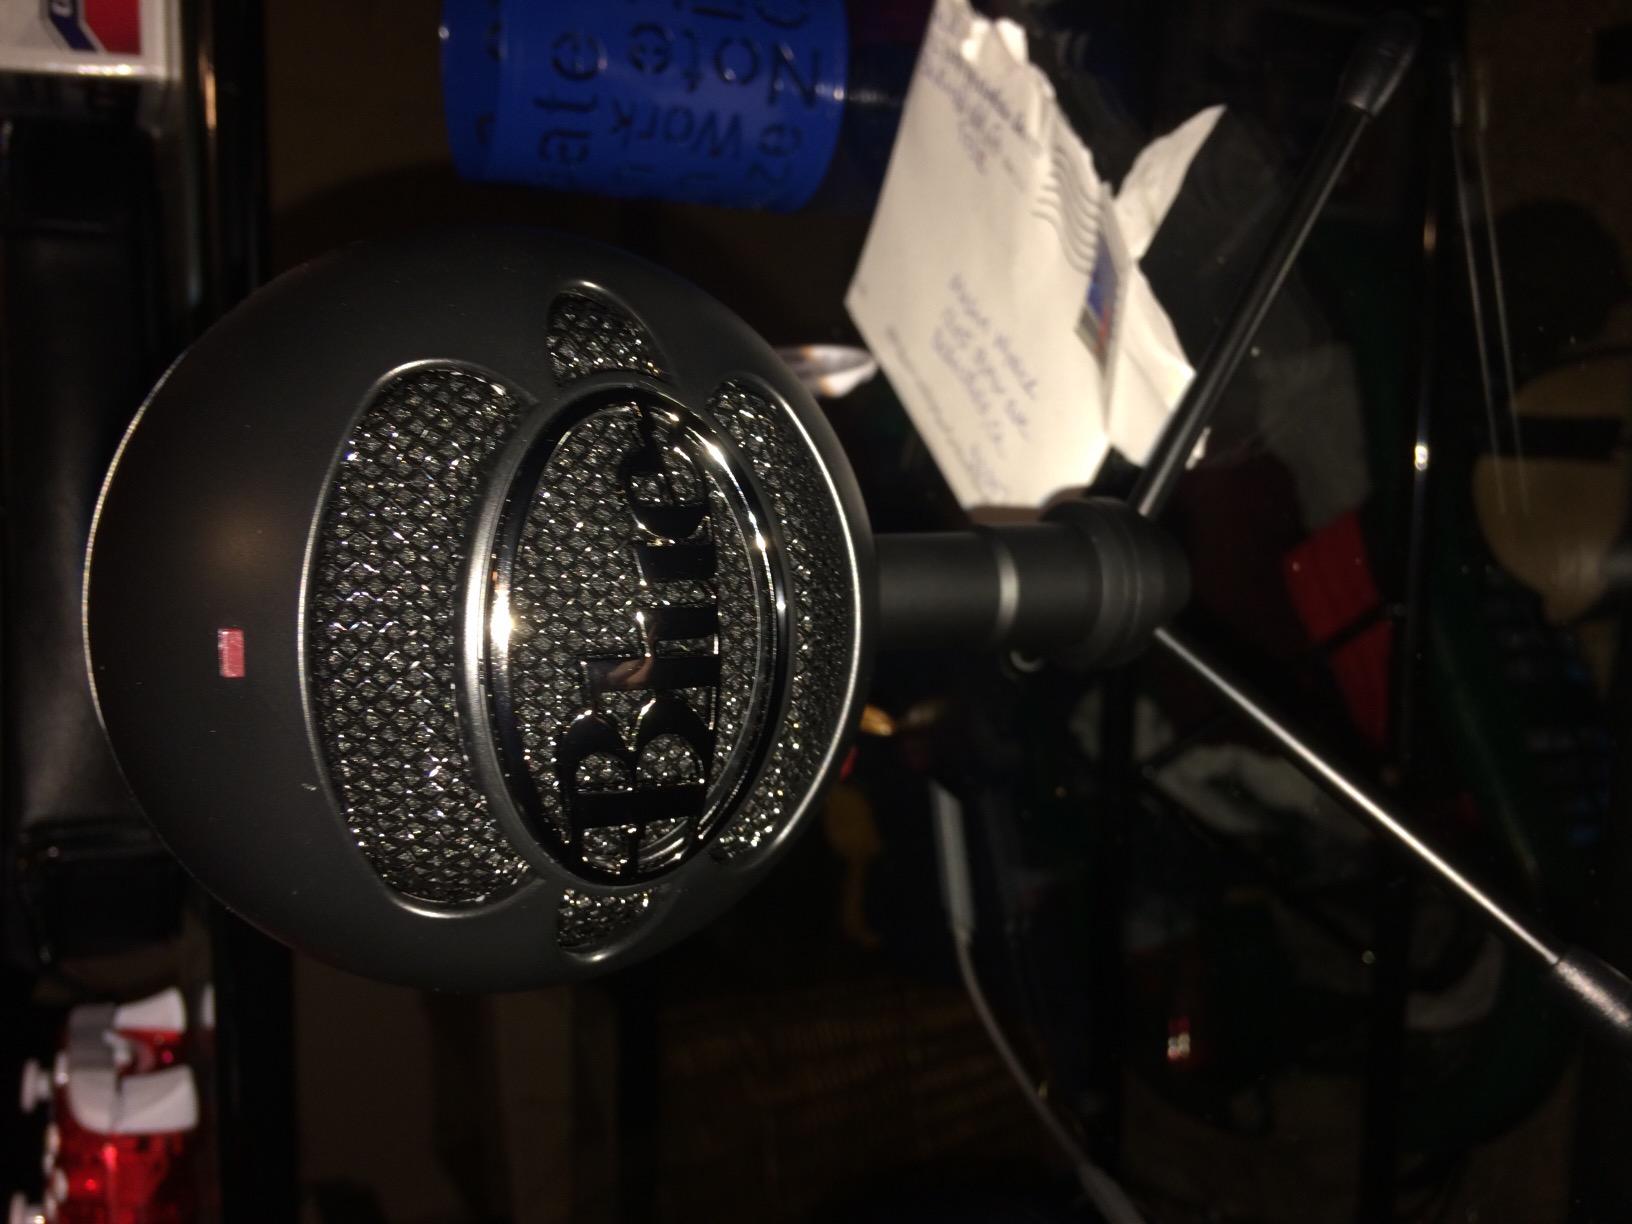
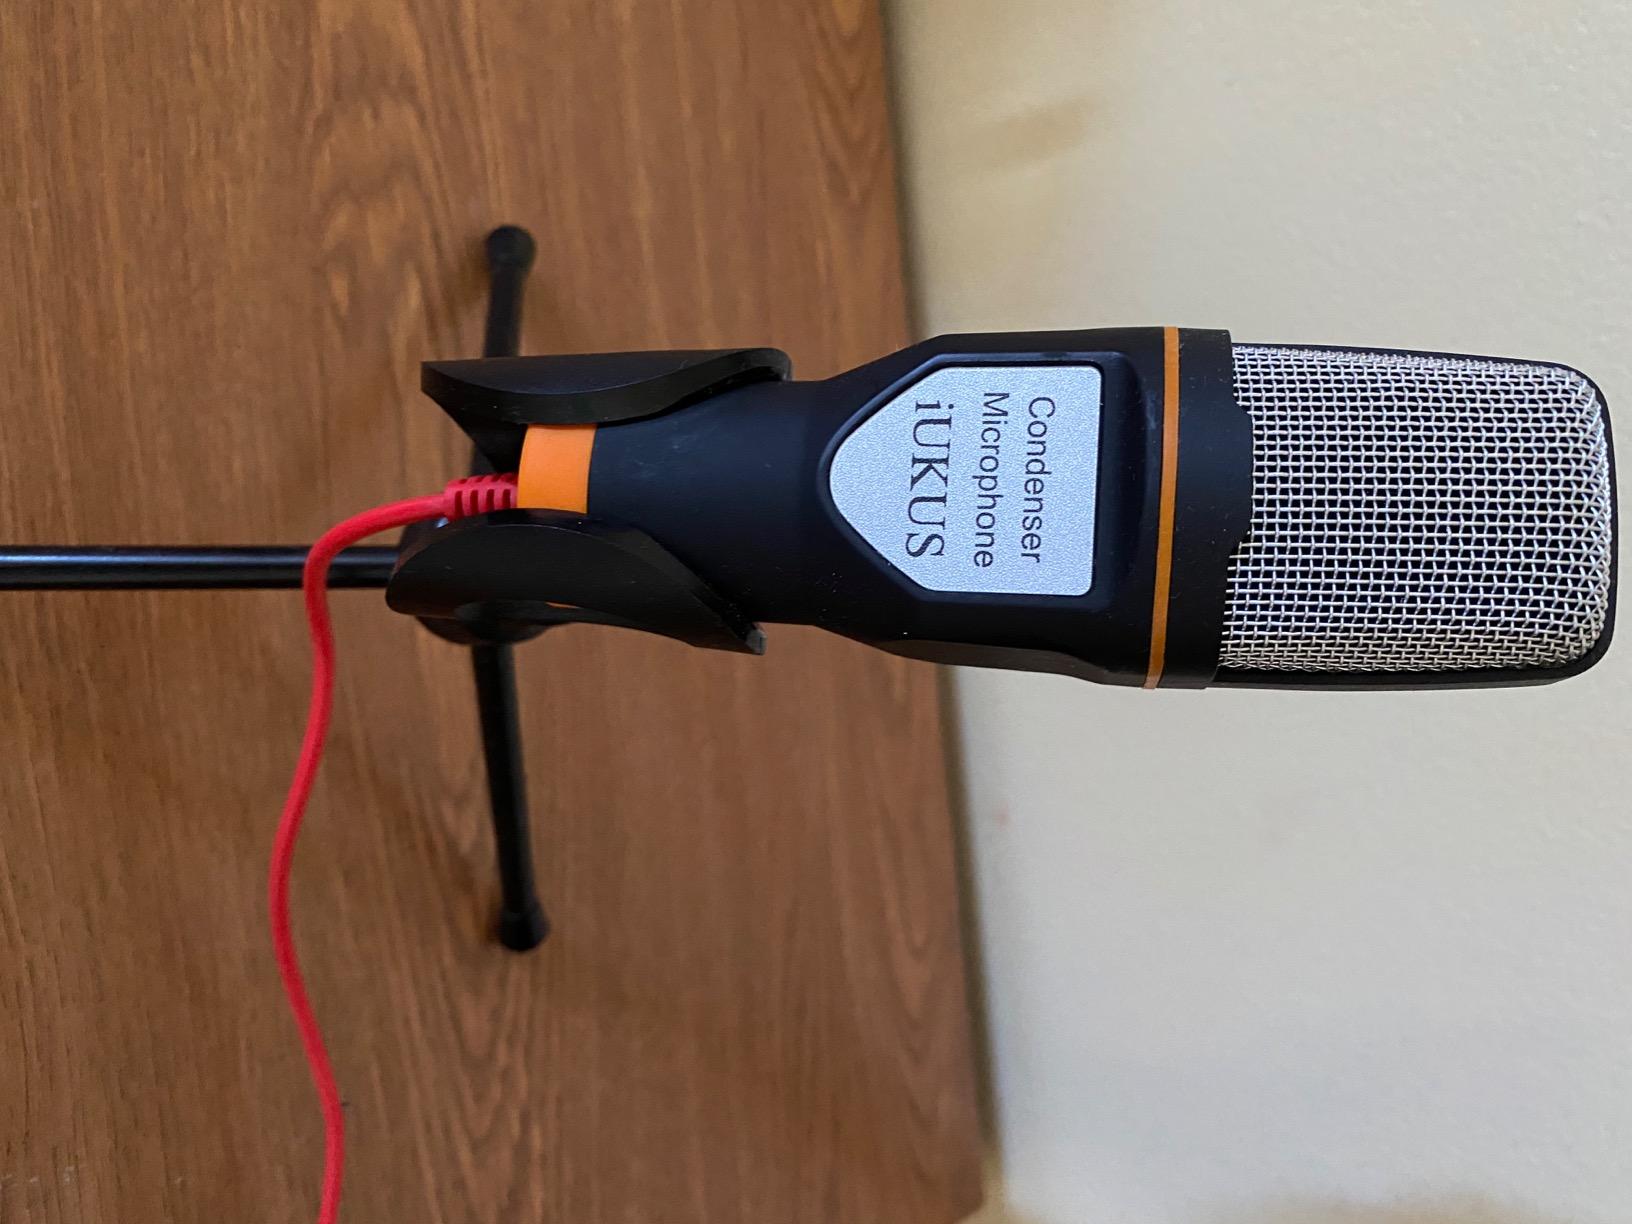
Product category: microphone
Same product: no